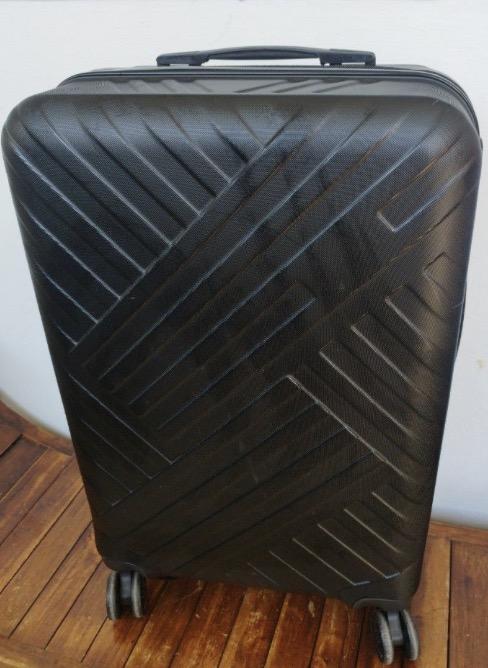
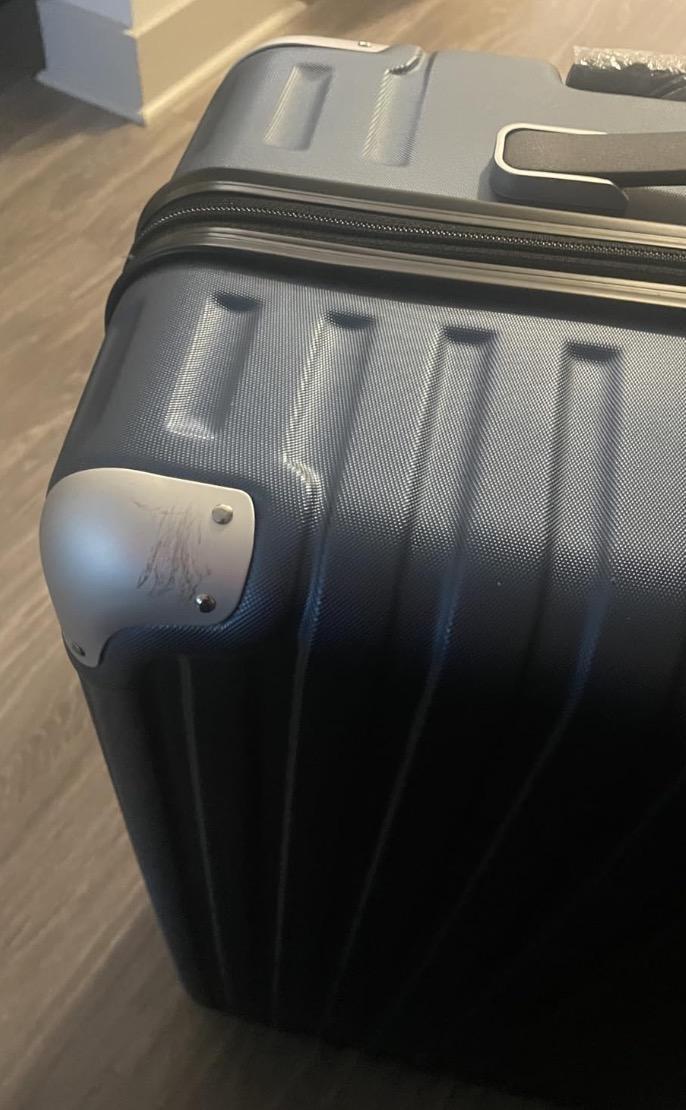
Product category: items_tea
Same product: no